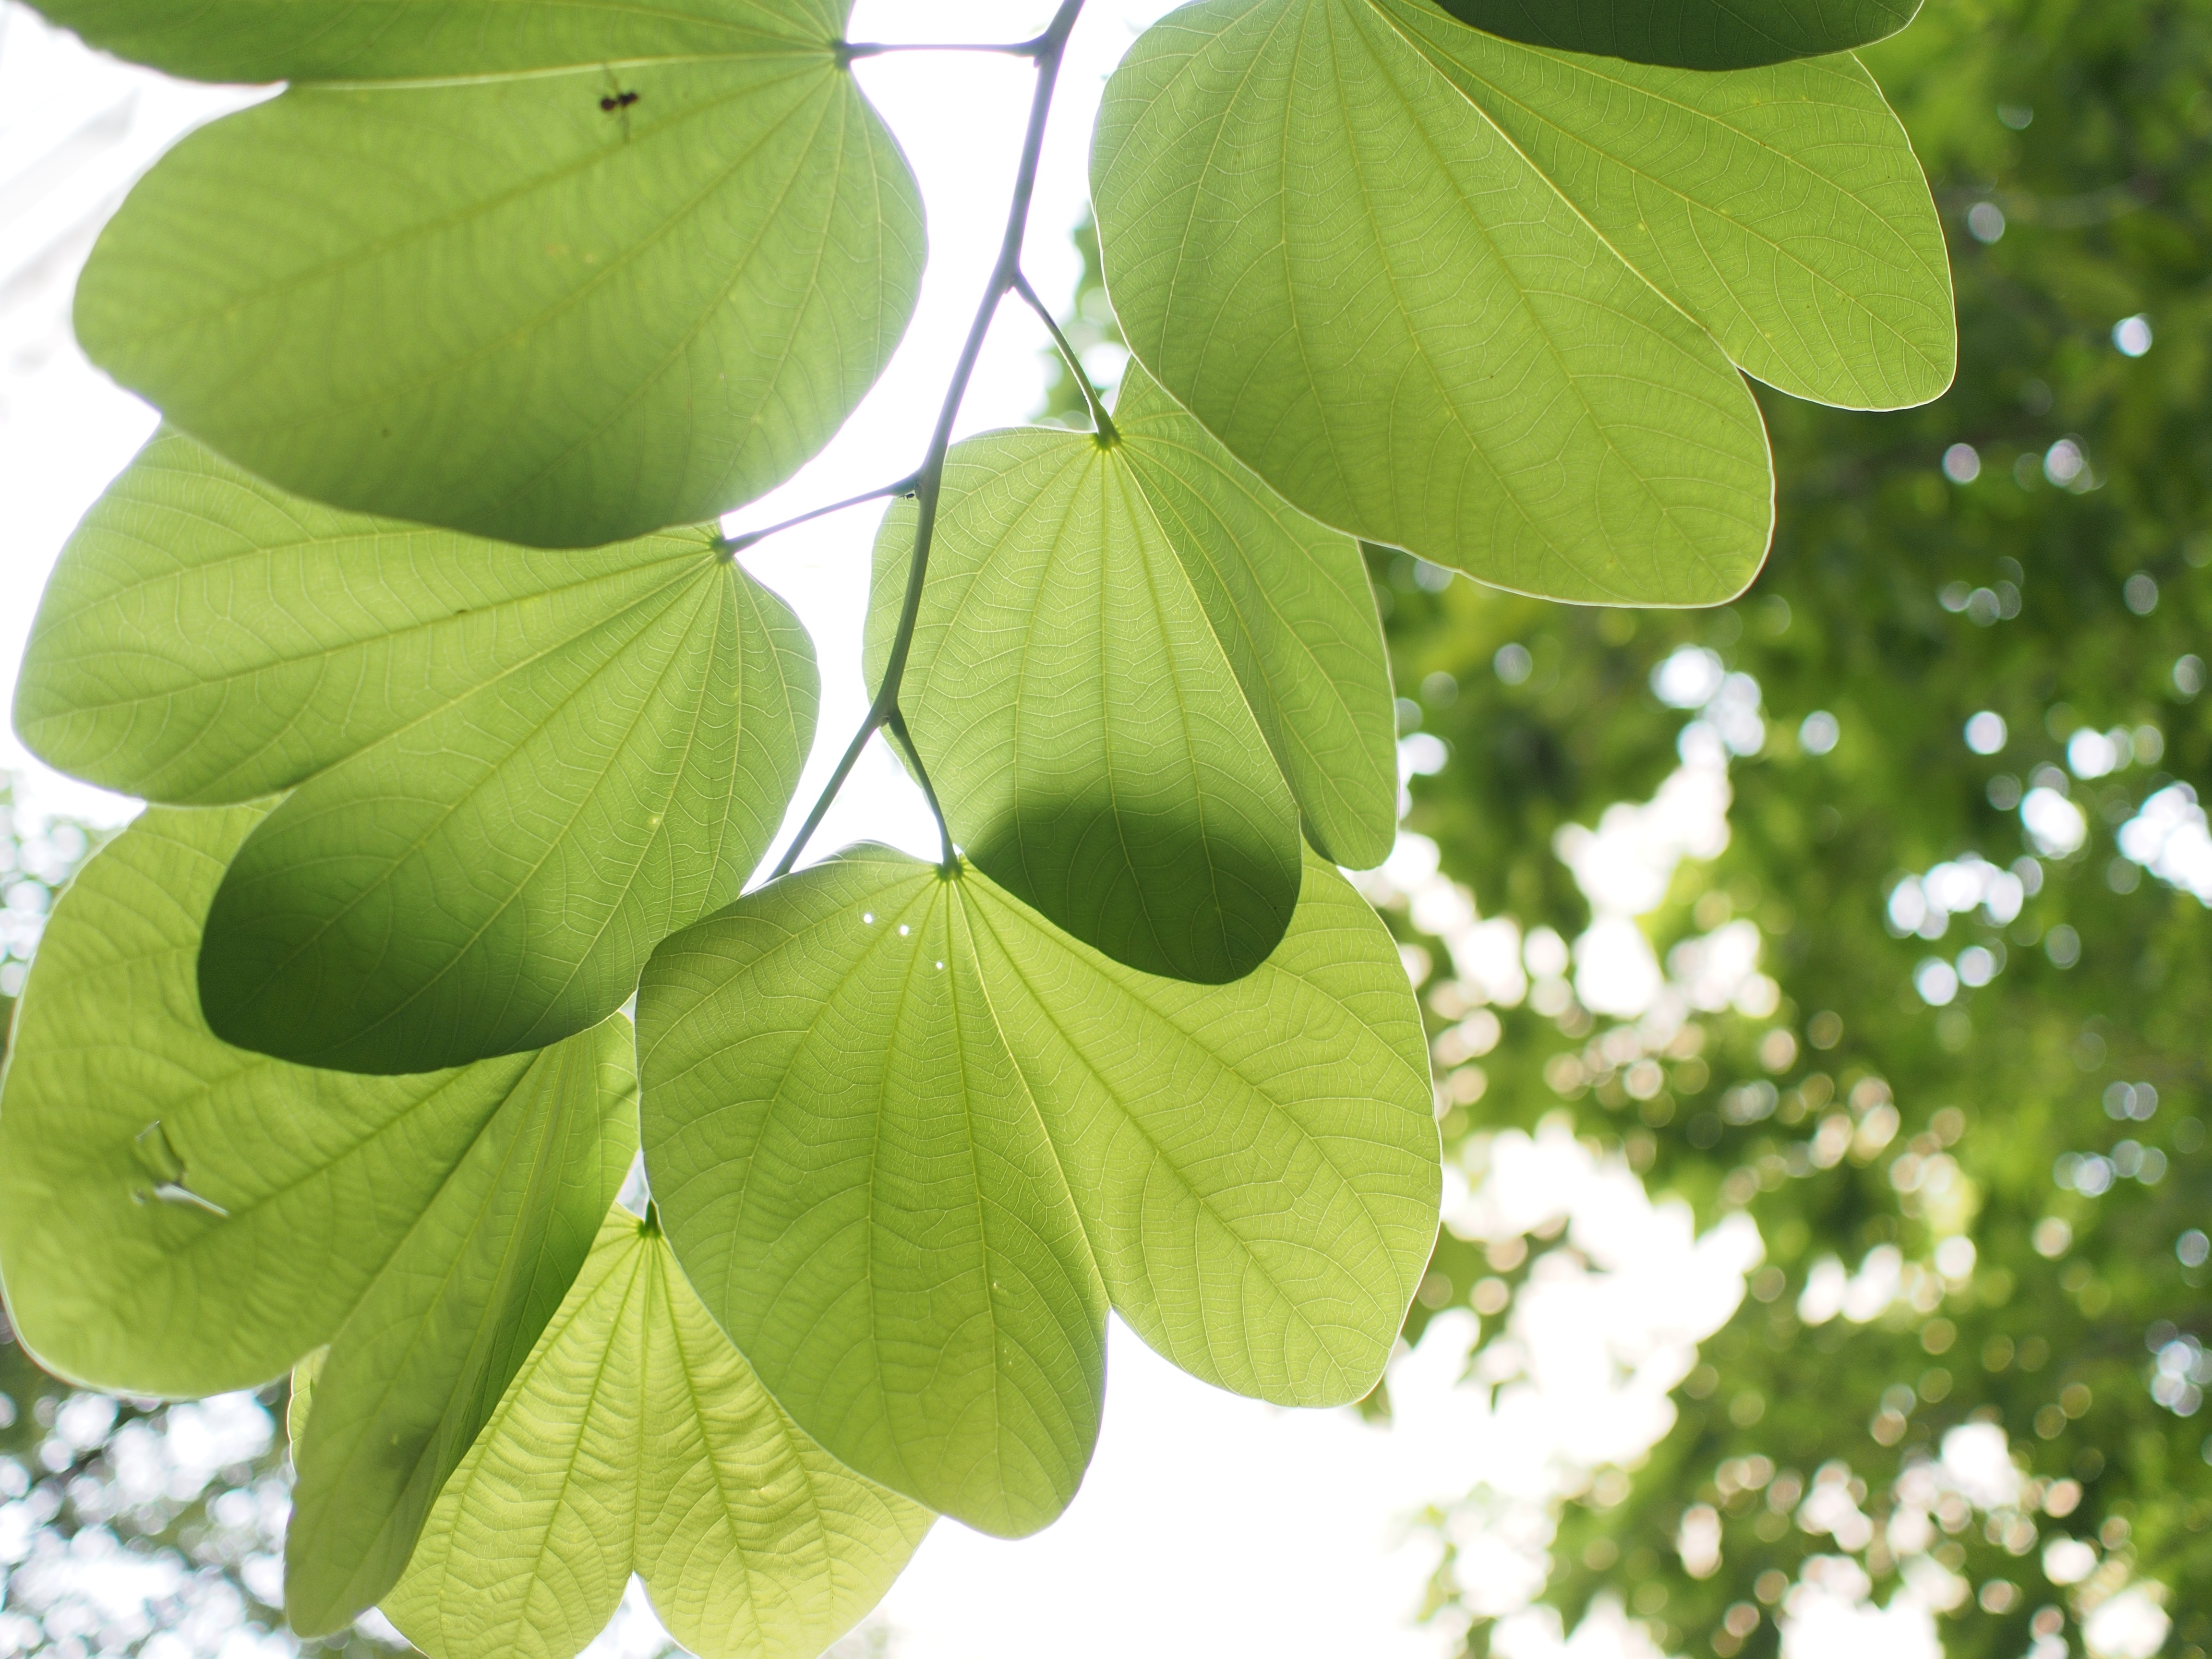
tree, branch, plant, sunlight, leaf, flower, food, green, produce, botany, flora, deciduous, rhododendron, backlighting, ginkgo, flowering plant, maidenhair tree, plant stem, woody plant, land plant